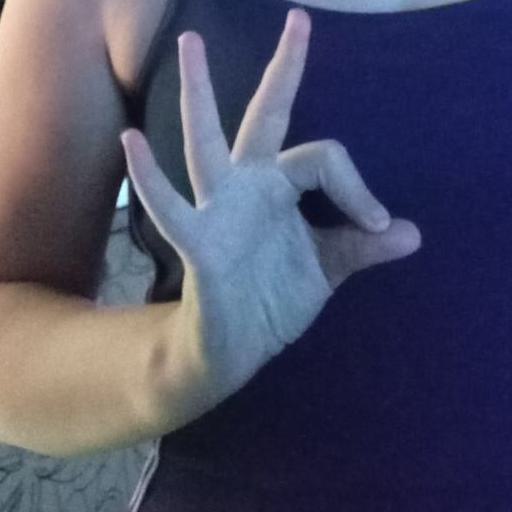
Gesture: ok